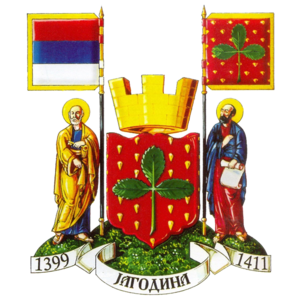
Jagodina est une ville de Serbie située dans le district de Pomoravlje. Au recensement de 2011, la ville intra muros comptait 37 282 habitants et son territoire métropolitain, appelé Ville de Jagodina, 71 852.